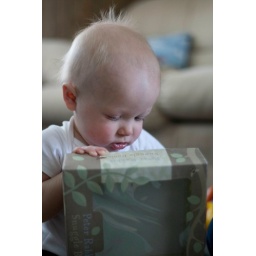
Ian plays with his basket while celebrating Easter at Mallory's grandma's house Sunday, April 4, 2010, in Danville, Ill.